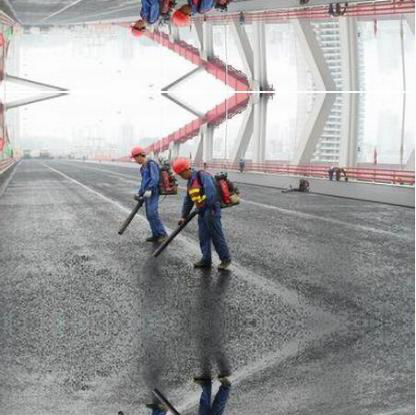
Objects in the image:
label: helmet
label: helmet
label: helmet
label: helmet